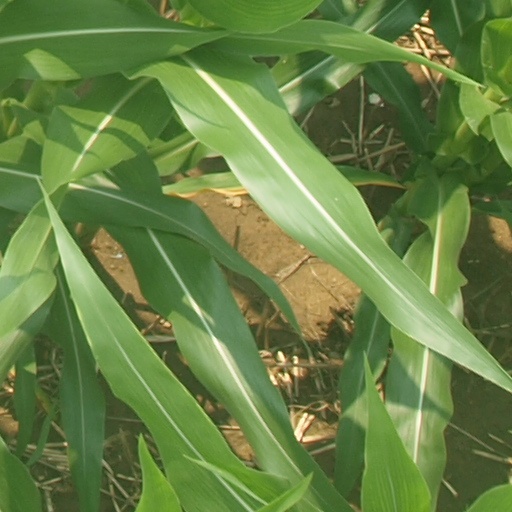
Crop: maize; corn